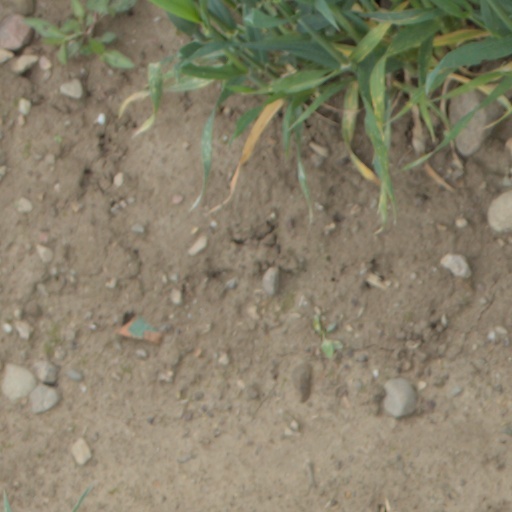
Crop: wheat